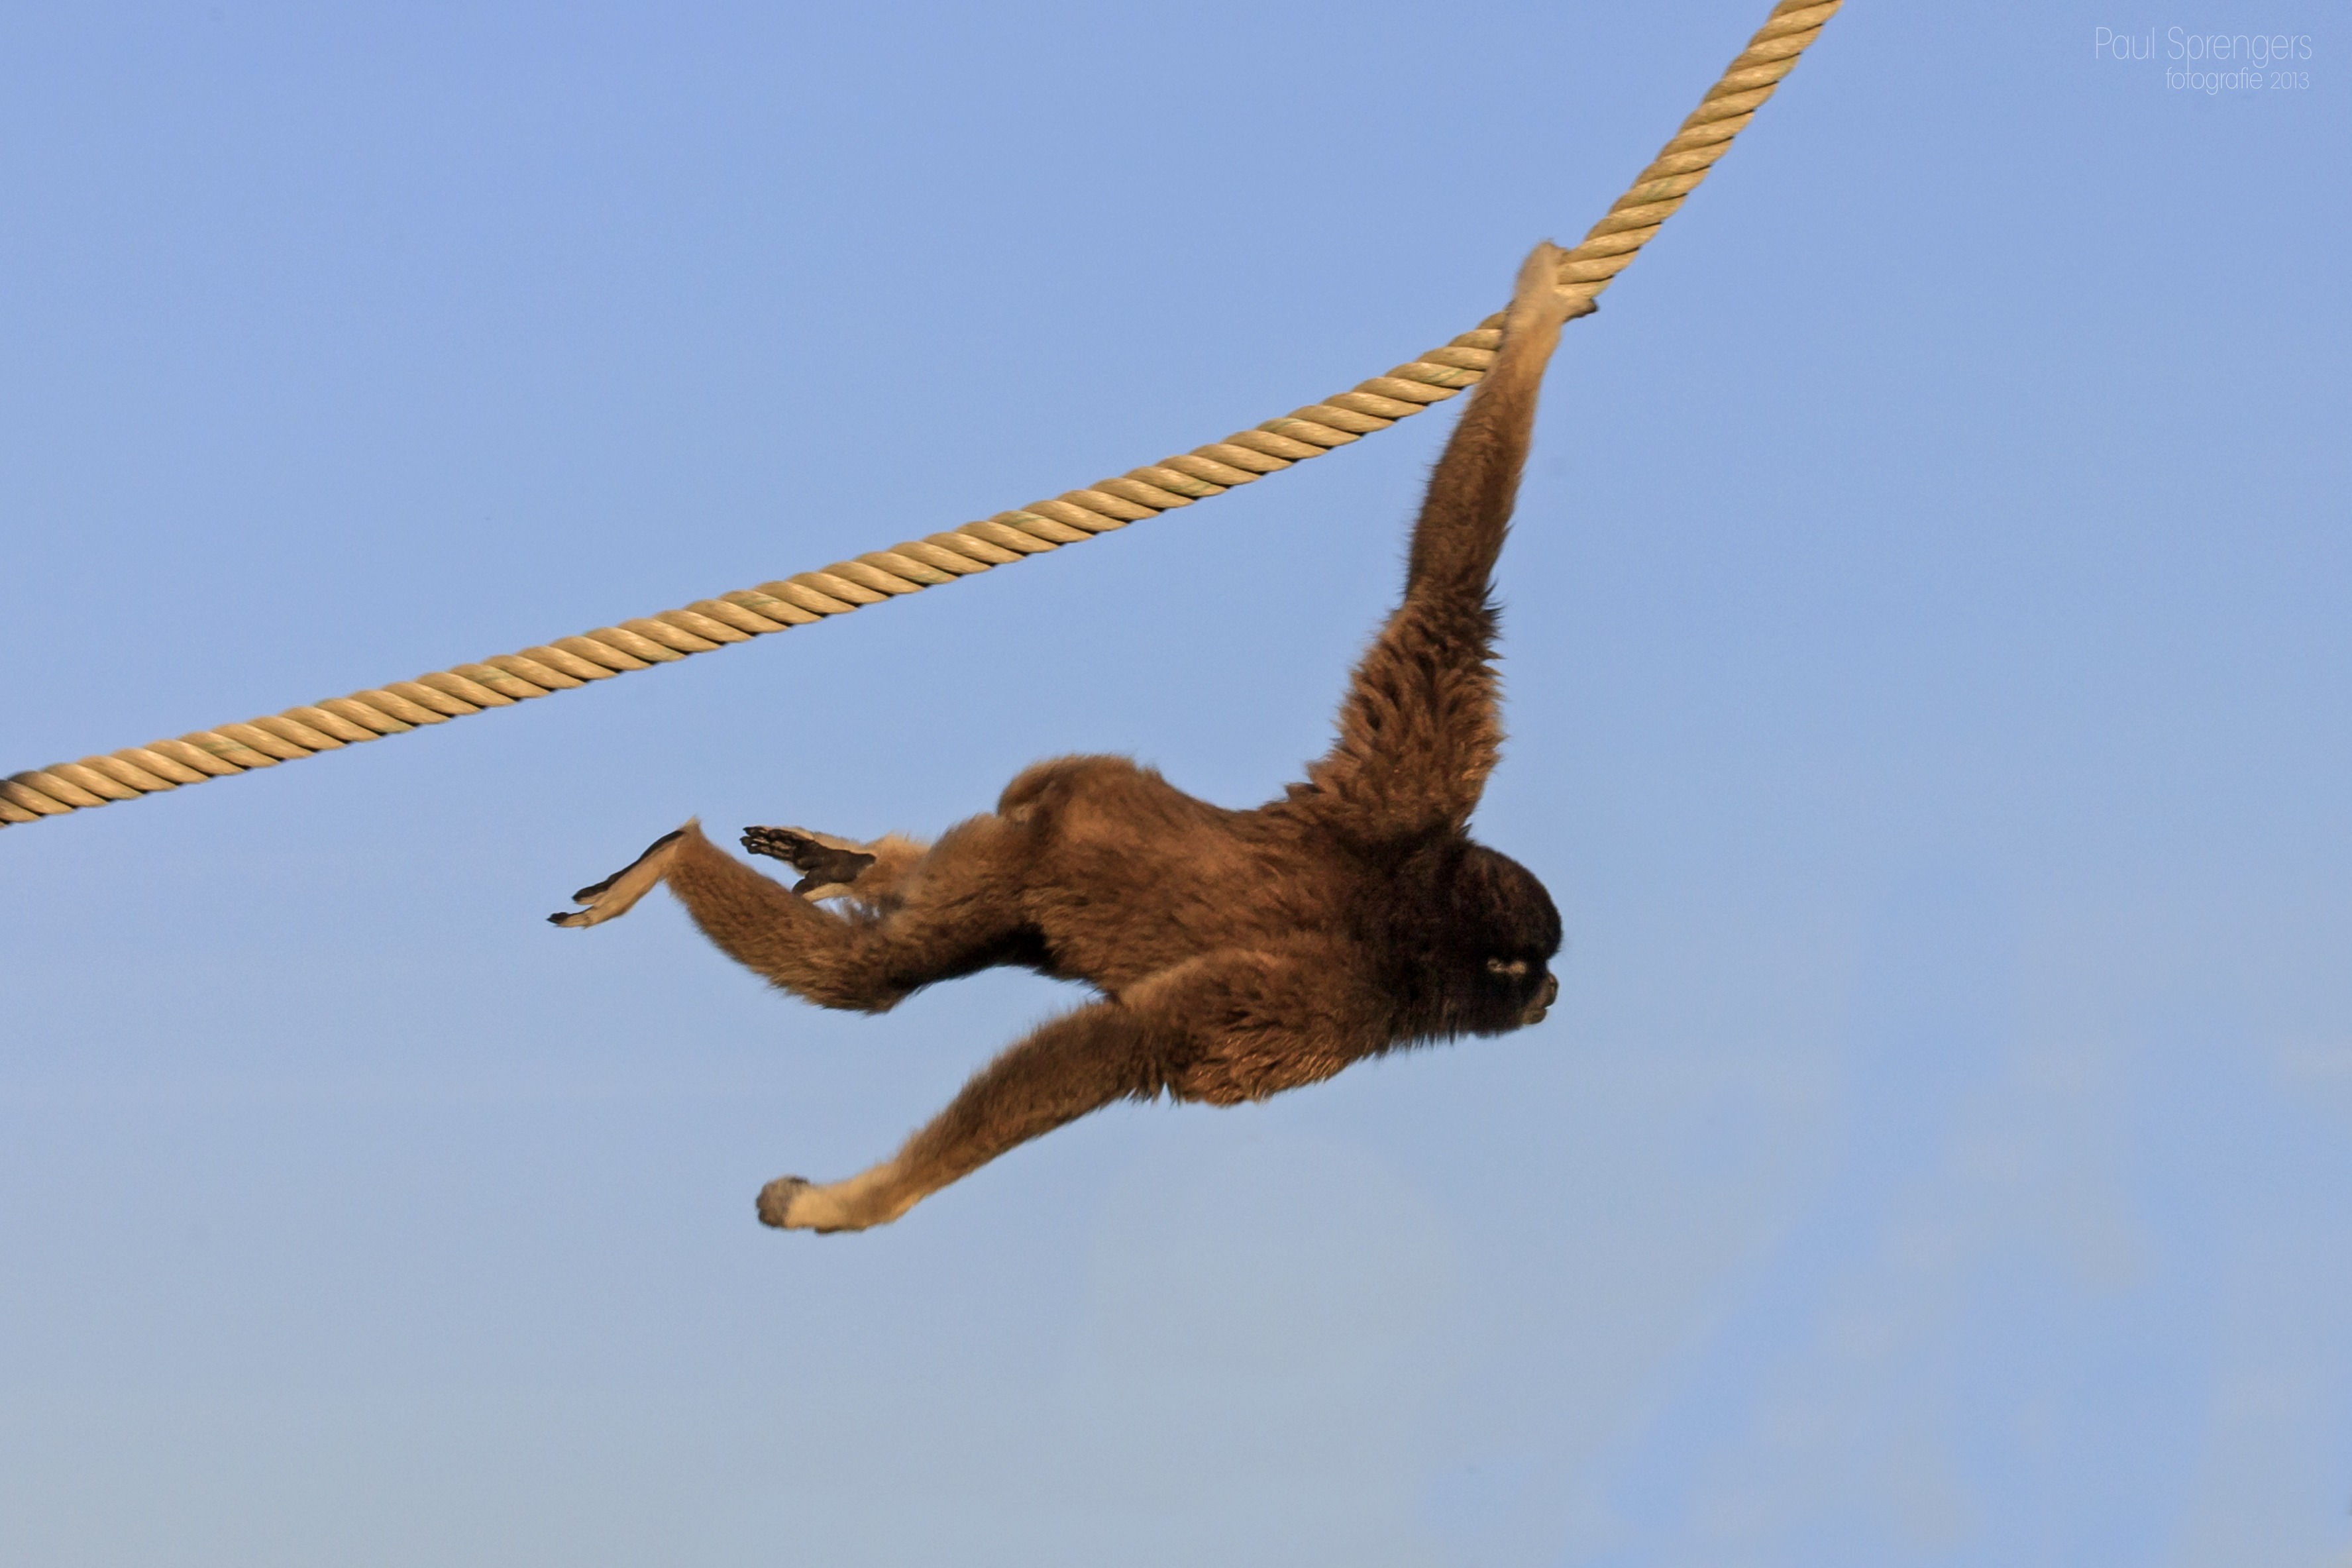
jumping, zoo, monkey, monkeys, berber monkey